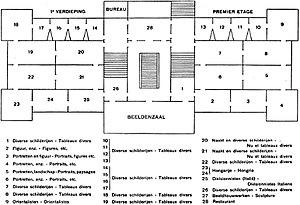
L’Exposition des maîtres vivants est une importante série d'expositions artistiques regroupant des œuvres d'artistes contemporains organisées entre 1808 et 1917 dans plusieurs grandes villes des Pays-Bas.